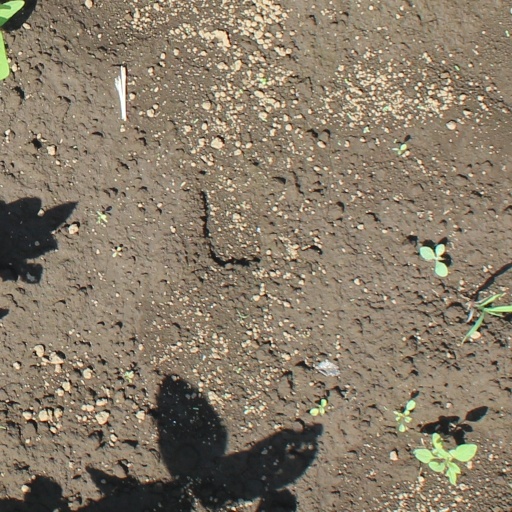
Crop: soybean